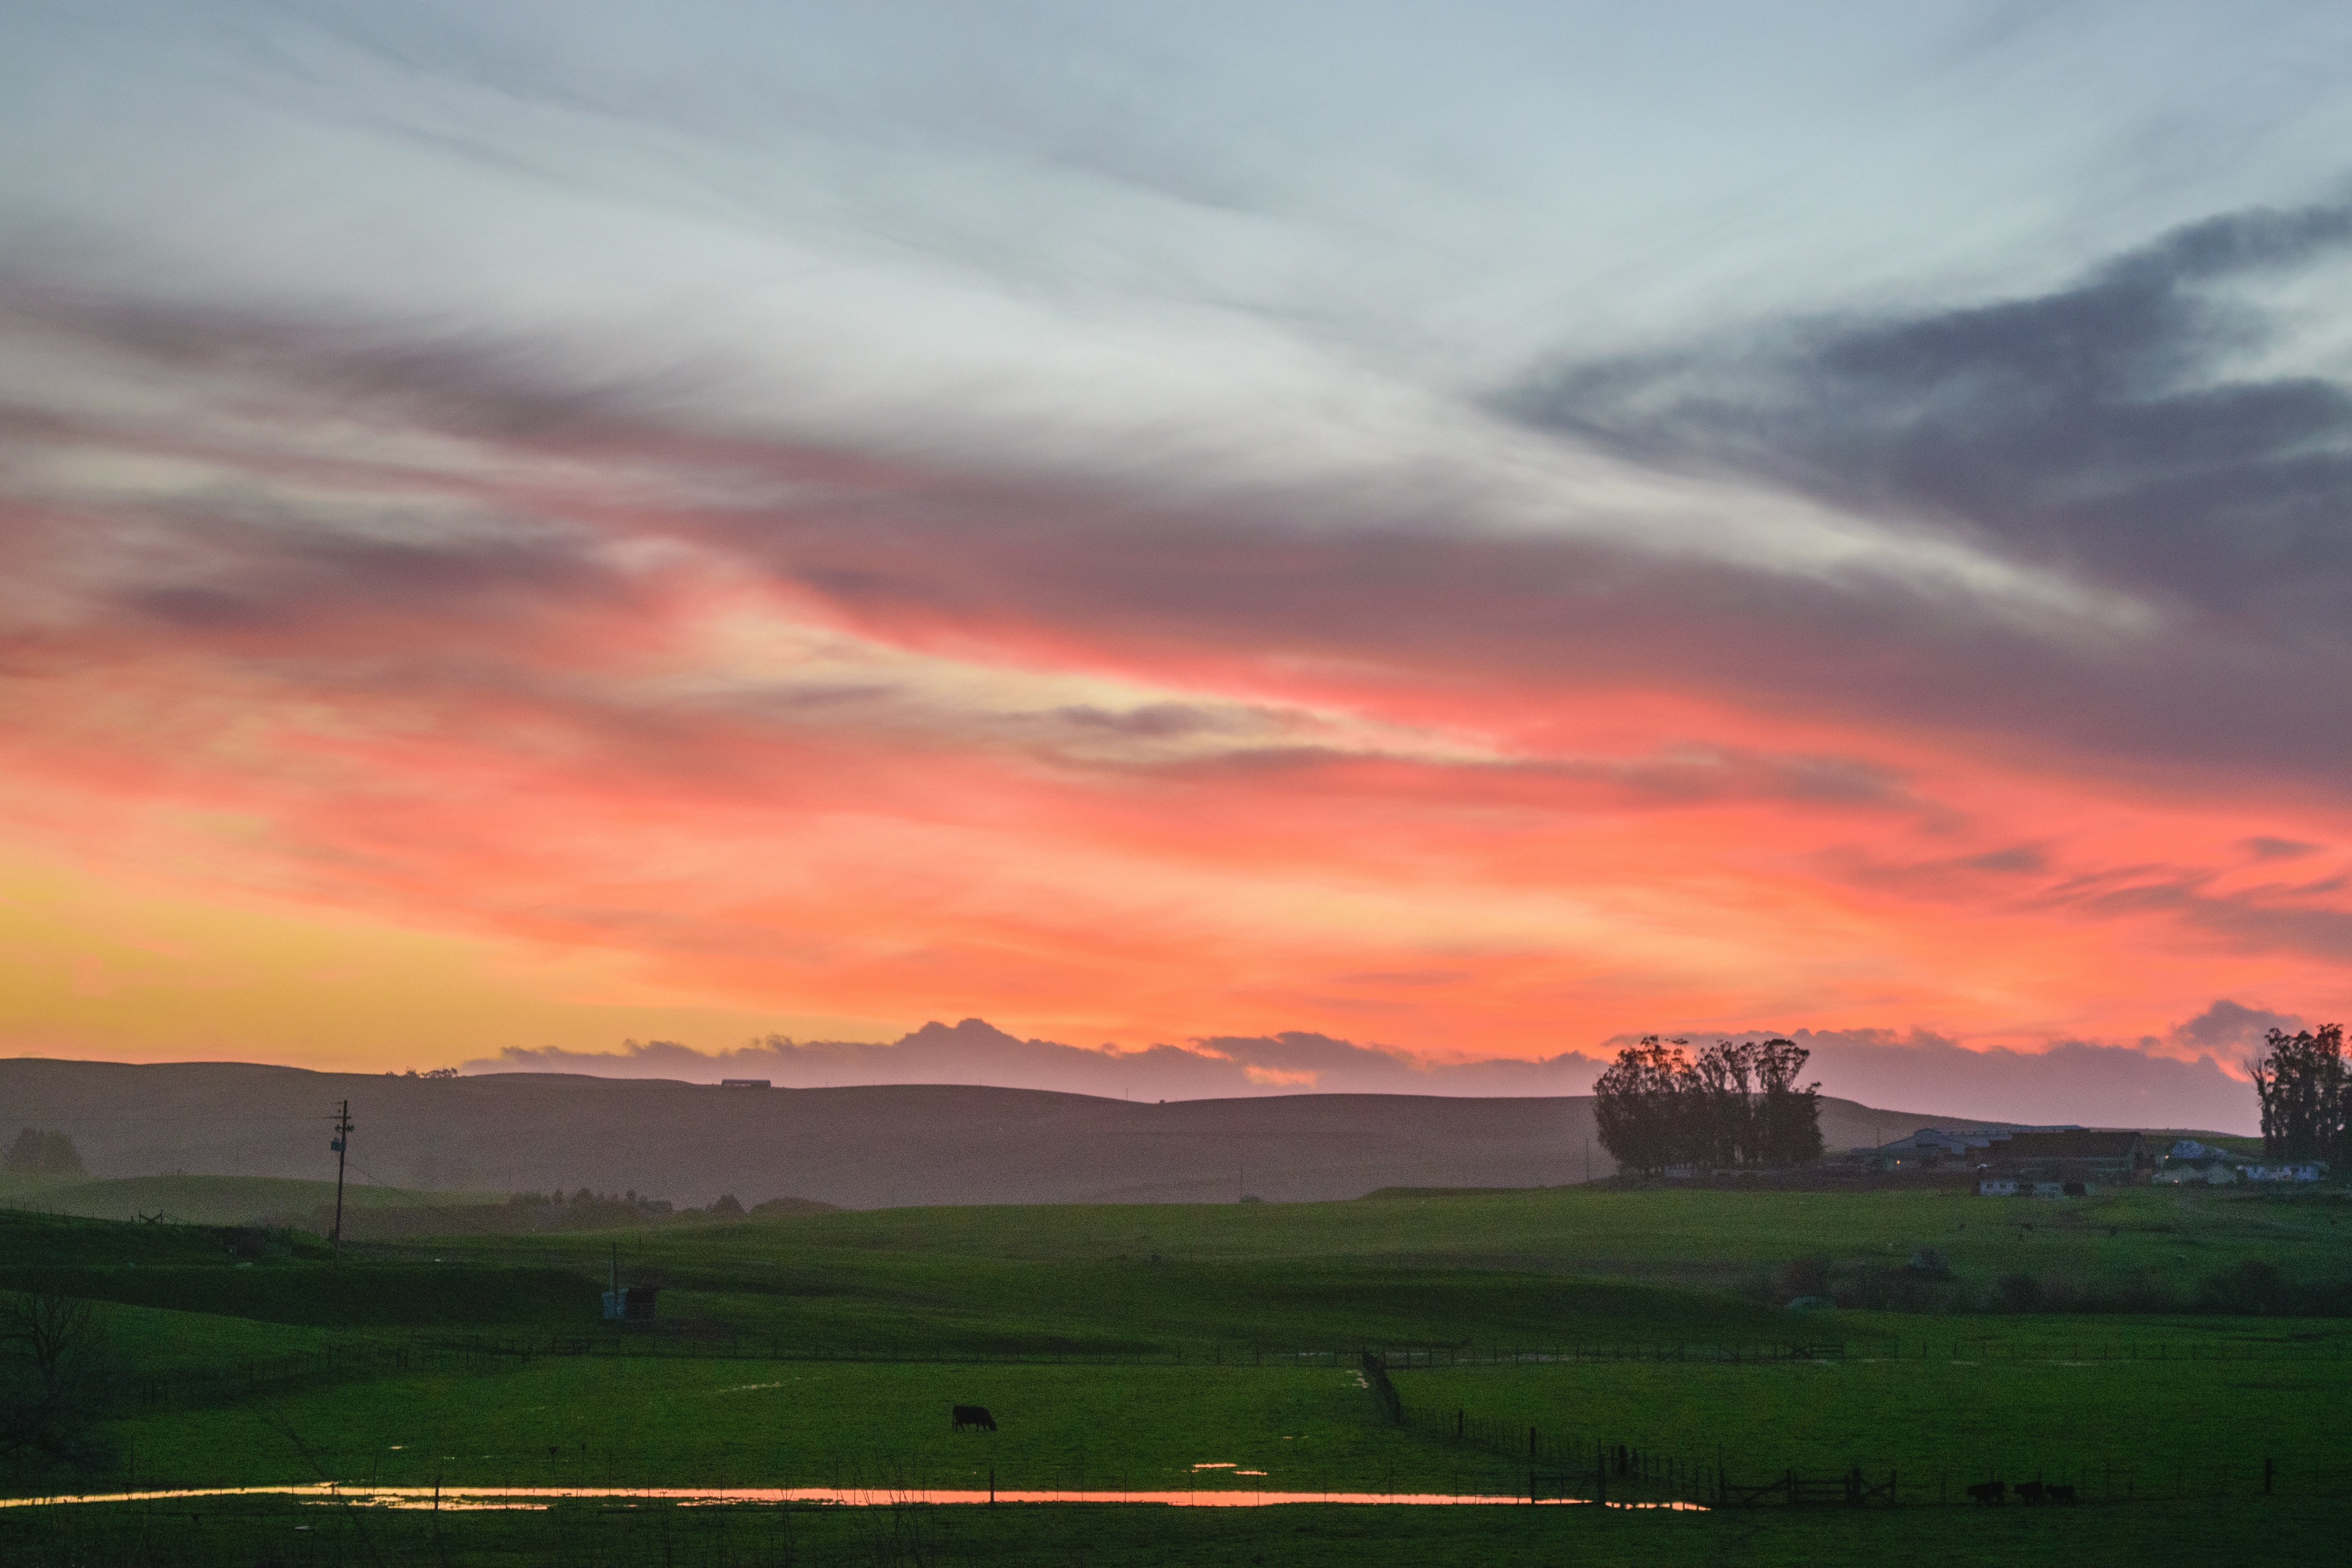
landscape, horizon, mountain, cloud, sky, sunrise, sunset, field, meadow, prairie, sunlight, morning, hill, dawn, dusk, evening, plain, grassland, plateau, afterglow, rural area, meteorological phenomenon, atmospheric phenomenon, red sky at morning